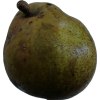
Label: pear